Ludwik Marteau

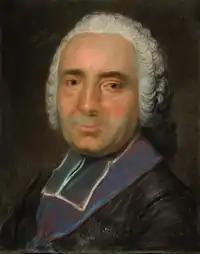
Andrzej Młodziejowski

From 1780-1783, he gave lessons to Anna Rajecka, a favorite of King Stanisław August Poniatowski, who was meant to become a court painter, but spent most of her life in Paris. Later, her husband, Pierre-Marie Gault de Saint-Germain, would give Marteau a prominent place in his history of French painting.